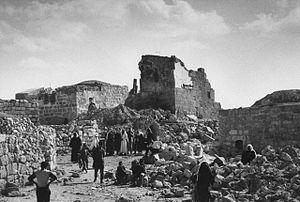
1966 est une année commune commençant un samedi.